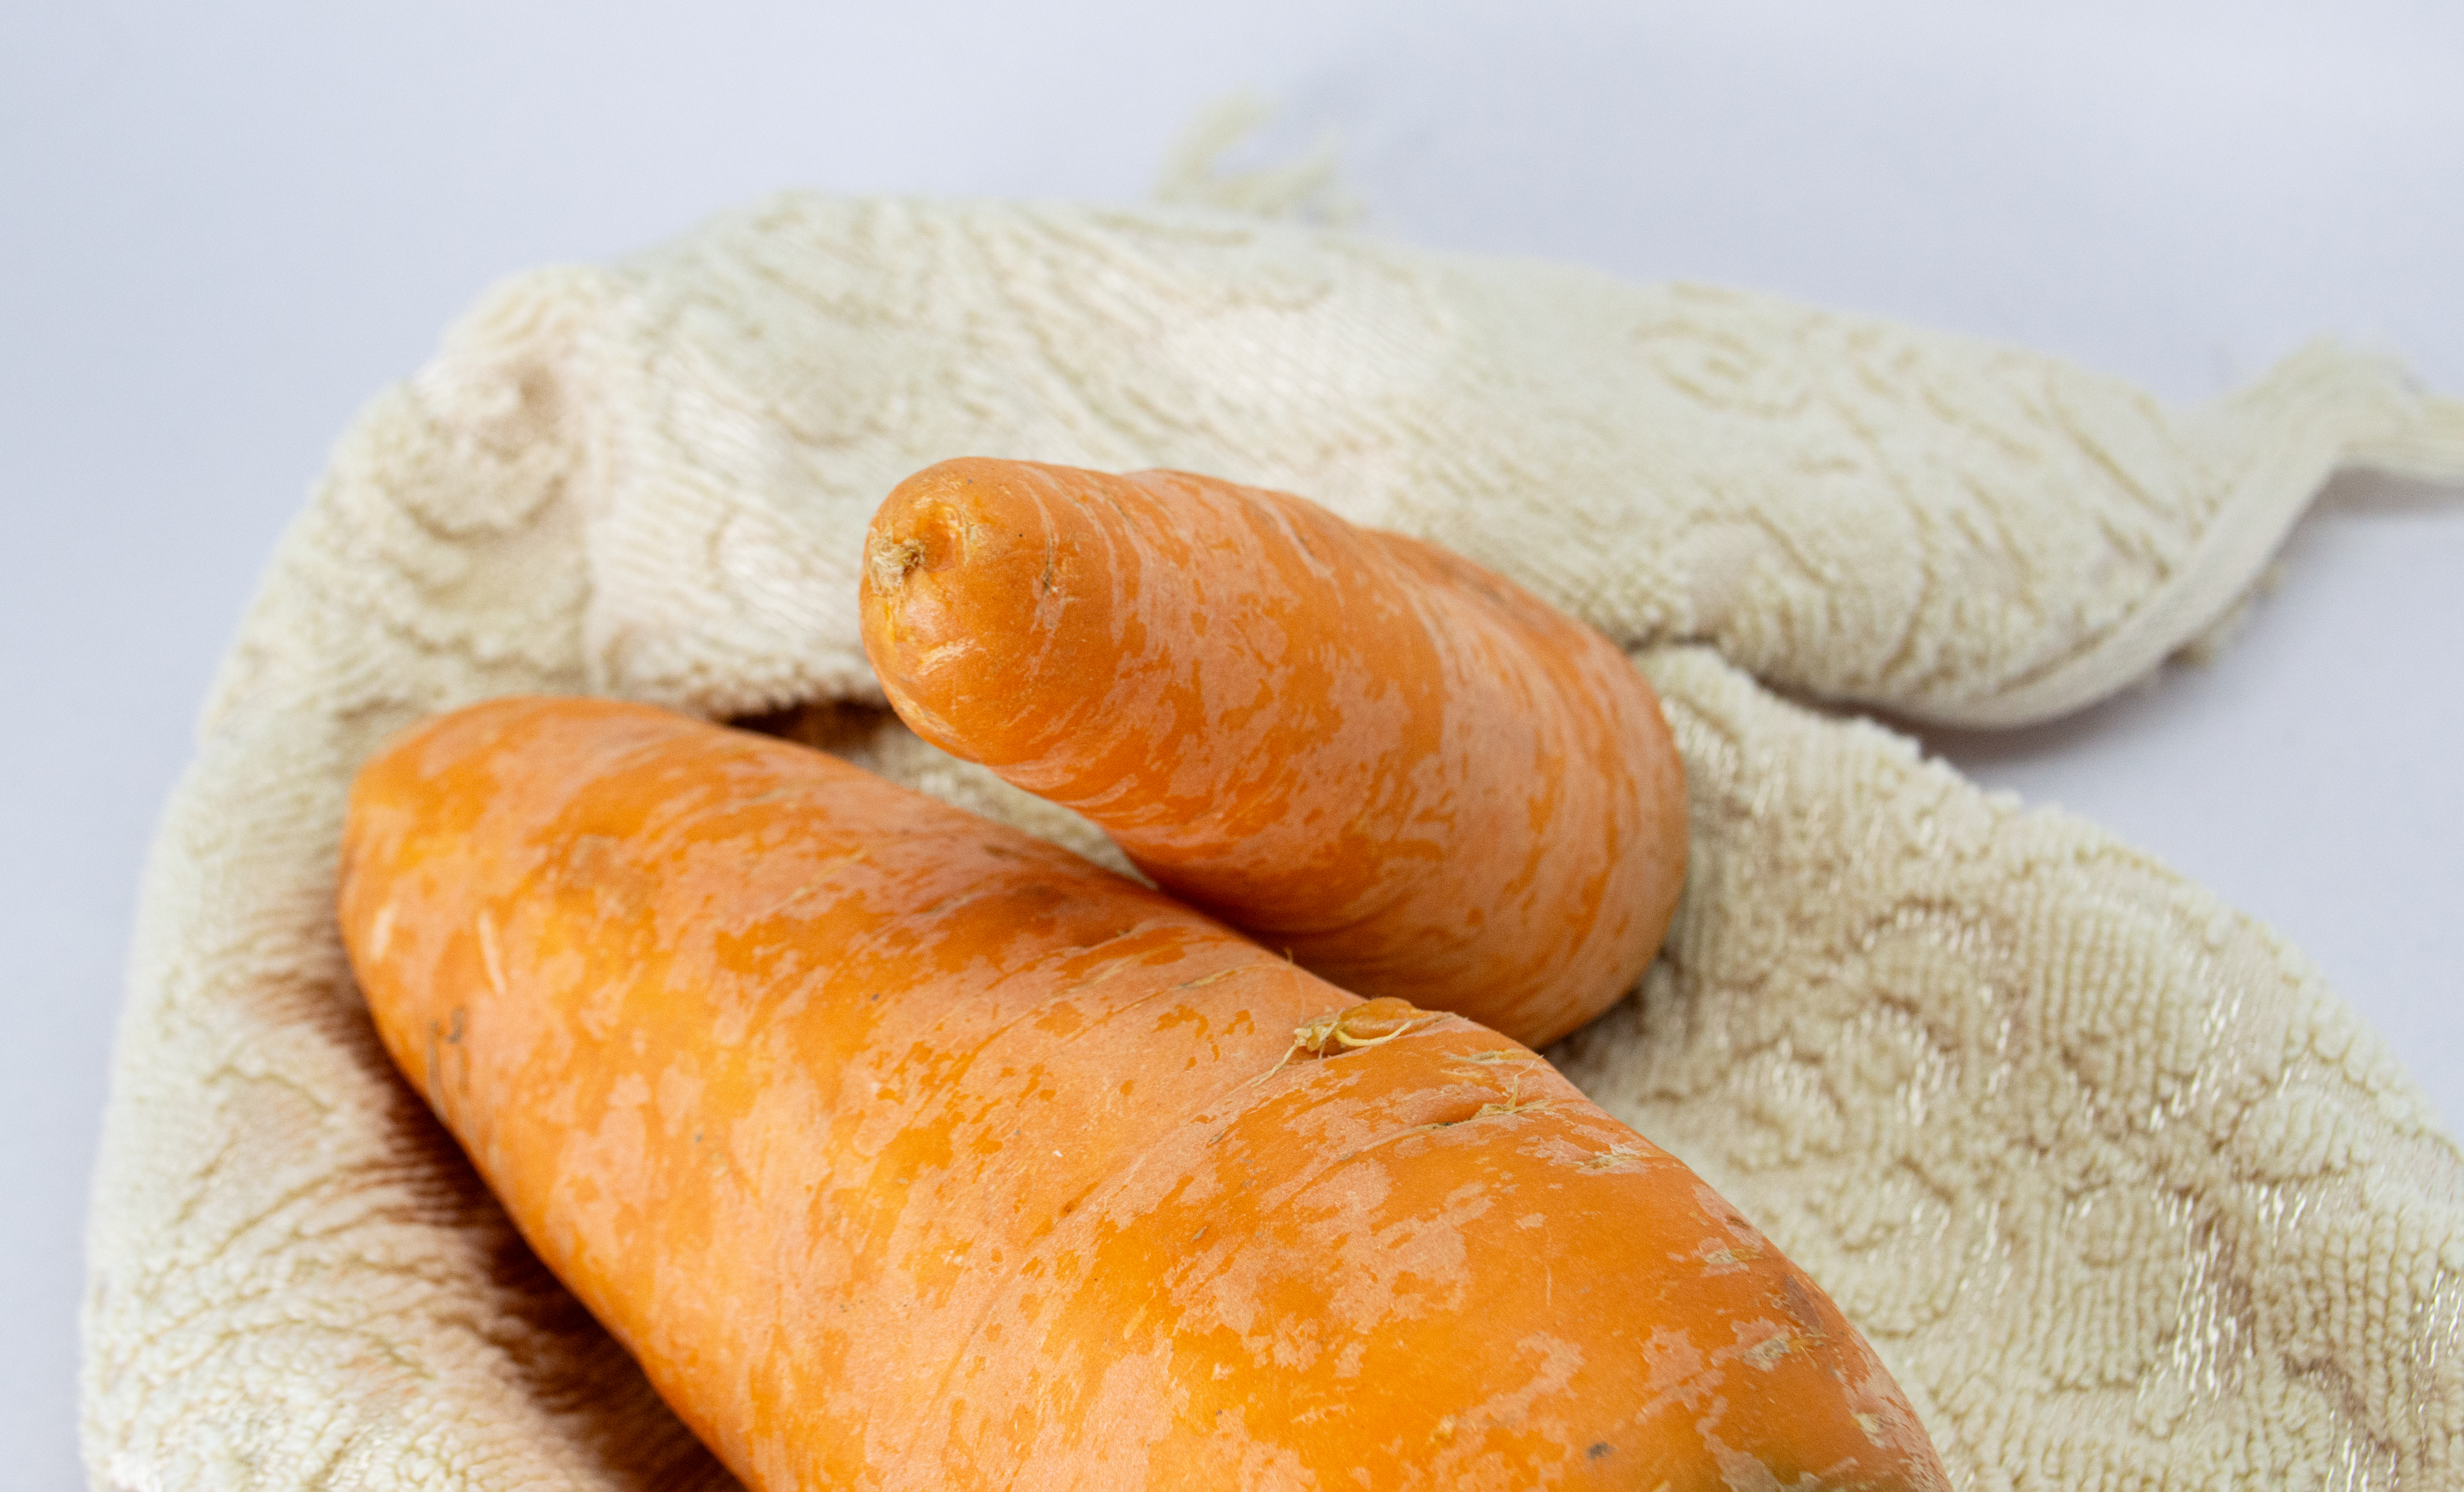
carrot, vegetable, fresh, isolated, food, agriculture, antioxidant, clipping, closeup, cookery, crop, crunchy, diet, eat, edible, farming, fruit, full, group, harvest, root, plant, leaf, salad, organic, small, ingredient, studio shot, purity, photography, healthy eating, body care, choice, background, wooden, vegetarian, healthy, green, orange, farm, freshness, harvesting, farmer, homegrown produce, agricultural field, growth, cultivated, holding, hand, gardening, cut out, white color, raw food, no people, simplicity, color image, green color, copy space, freshly, view, beautiful, copy, space, path, spiritual, love, romantic, god, road, produce, root vegetables, wild carrot, natural foods, baby carrot, Umbellifers, superfood